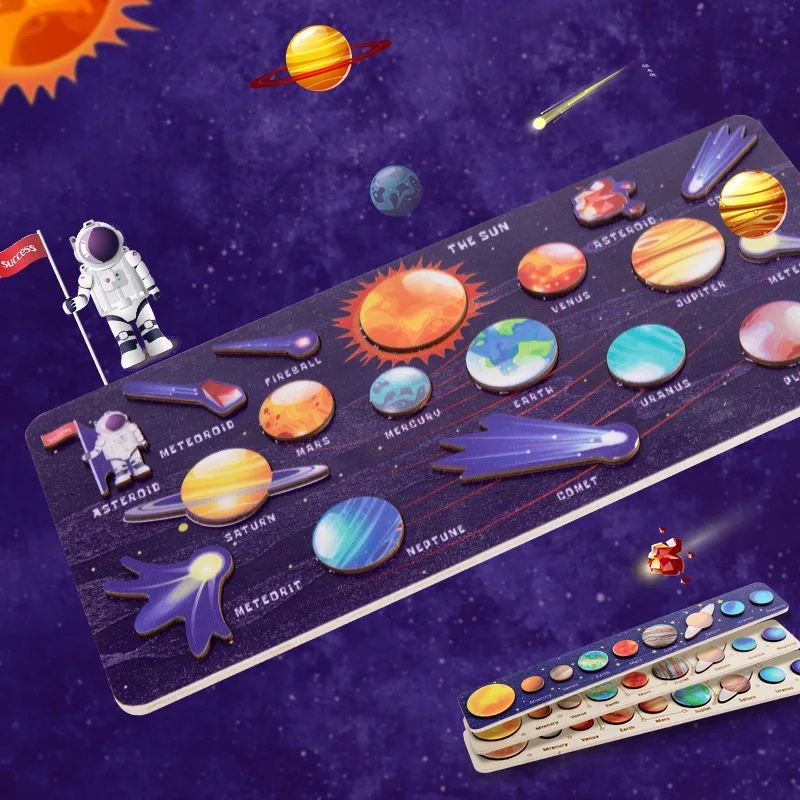
Children’s Wooden Planet Puzzle – Montessori Solar System Matching Game Toy
Explore the wonders of space with this Montessori planet puzzle designed to teach kids about the solar system. With vibrant illustrations and wooden pieces, this educational toy fosters early science learning, fine motor skills, and cognitive development through fun, hands-on play. Features: • Solar system puzzle with planets and space elements – fun & educational • Montessori-inspired design – encourages independent learning • Durable wooden pieces – safe and easy to handle for young children • Teaches astronomy, spatial awareness, and coordination • Ideal STEM toy for home, school, or daycare use Inspire curiosity about the universe with this interactive wooden solar system puzzle for kids .
Brand: Sellah
Category: Toys & Games > Toys > Educational Toys > Astronomy Toys & Models > Astronomy Puzzles